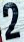
Number: 2